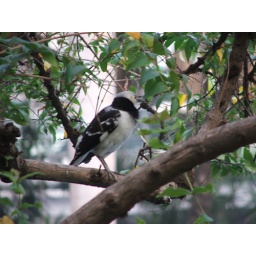
In the trees apparently!! I killed this one in case it had bird flu.